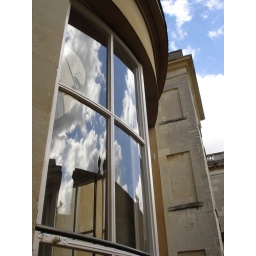
Clouds reflected in the window of the pump room, where water is pumped out of the hot springs for drinking.